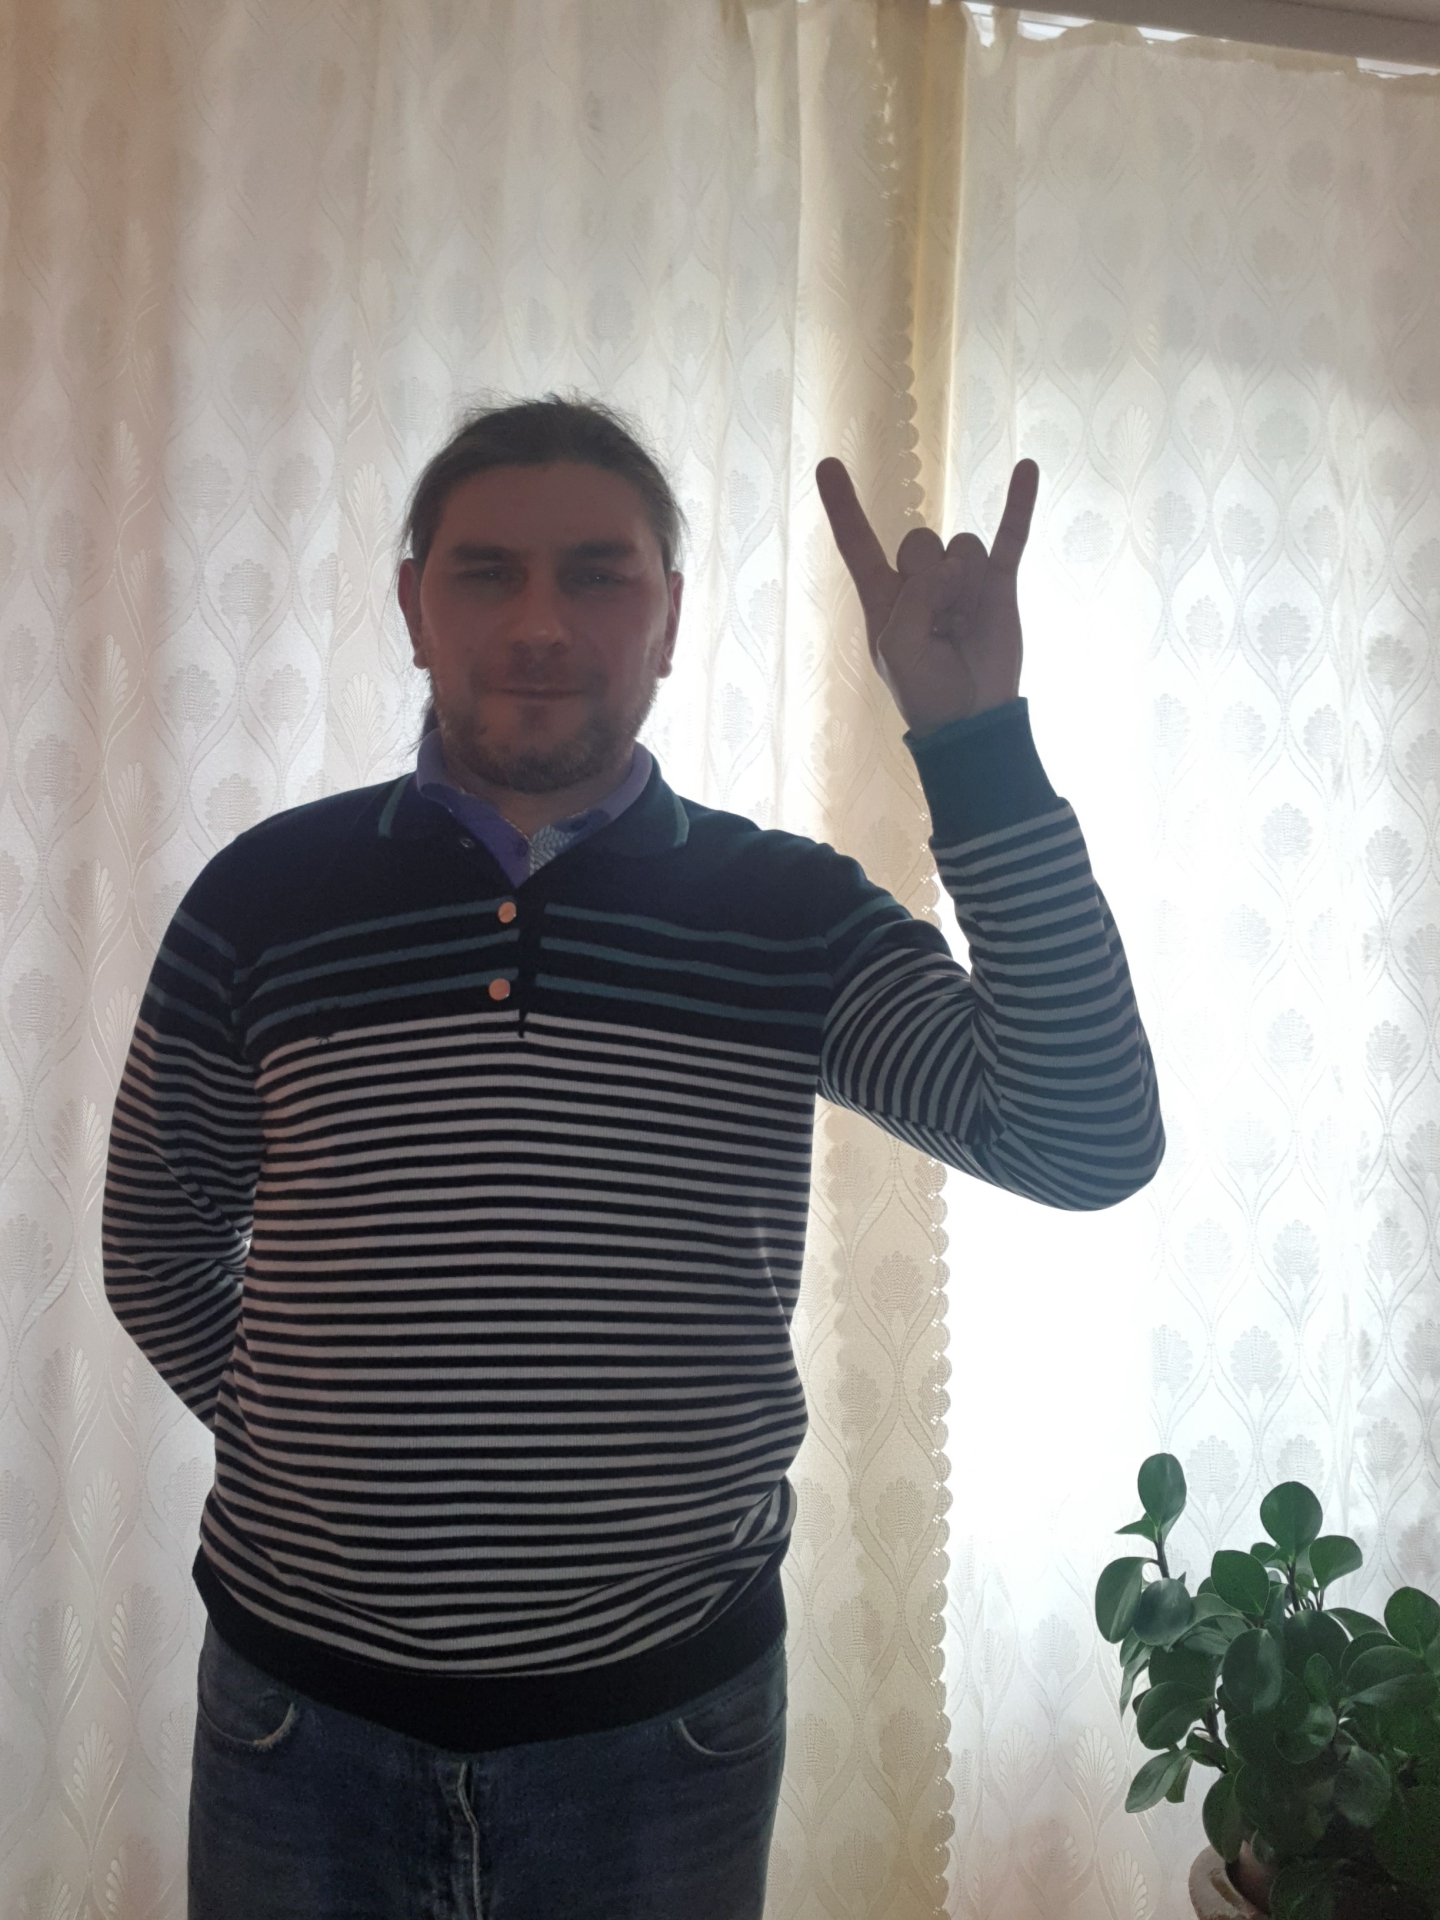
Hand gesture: rock